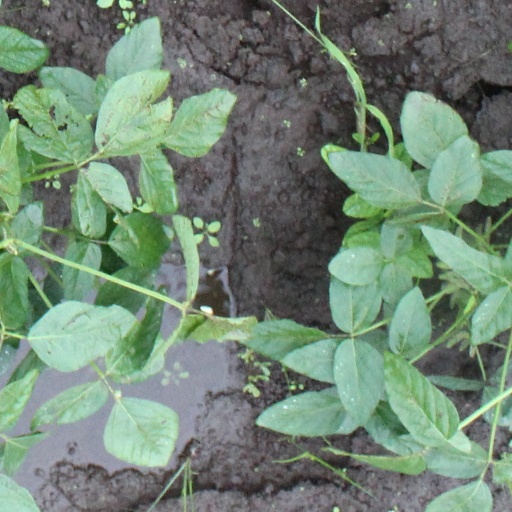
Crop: soybean